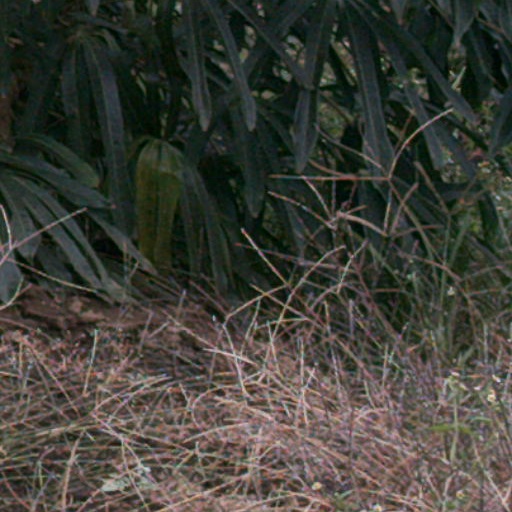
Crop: cassava